Rouge Hill GO Station

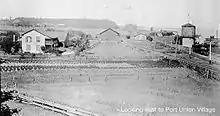
Looking east at Port Union Village and the Grand Trunk Railway station

The earliest Port Union Station was situated at Port Union Road, about half a kilometre west of the current location. The Grand Trunk Railway opened the station in 1856 on its Toronto-Montreal mainline, in what was then the small shipbuilding and fishing village of Port Union.